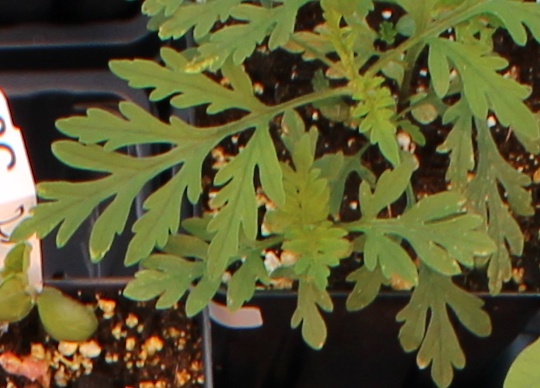
Label: Ragweed